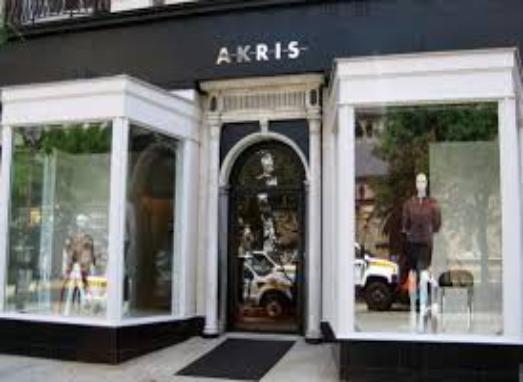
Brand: Akris
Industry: Clothes